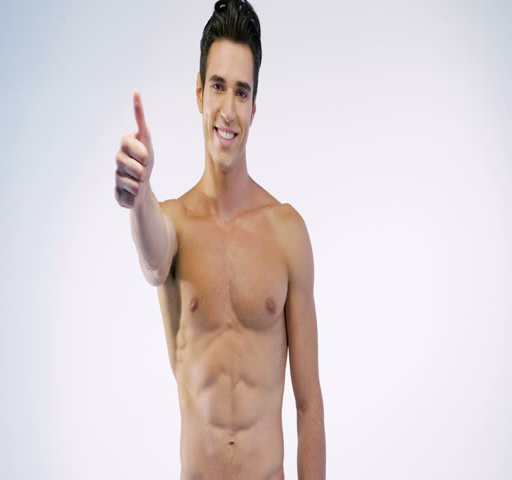
portrait of a beautiful man smiling showing white teeth looking at camera with skin and a perfect physical and combed hair .